Daivame Kaithozham K. Kumar Akanam

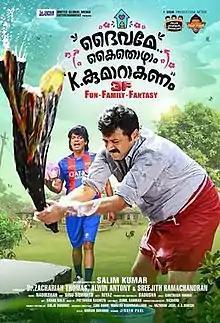
Poster

Daivame Kaithozham K. Kumar Akanam is a 2018 Indian Malayalam-language comedy drama fantasy time travel film written and directed by Salim Kumar. It stars Jayaram and Anusree, and also features Salim Kumar, Sreenivasan, Nedumudi Venu, Harisree Ashokan, Anjali Nair, and Pradeep Kottayam. The film revolves around how the lives of K. Krishna Kumar (Jayaram) and his wife Nirmala (Anusree) go for a toss after lord almighty enters their house. This film is credited as 500th film appearance of Nedumudi Venu.